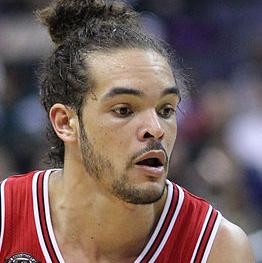
Age: 25